GNR Class C1 (small boiler)

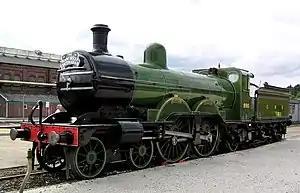
The first Atlantic tender locomotive in Great Britain, 990 "Henry Oakley" is preserved at York.

The Great Northern Railway (GNR) Small Boiler Class C1 is a class of steam locomotive, the first or Atlantic type in Great Britain. They were designed by Henry Ivatt in 1897. In total 22 were built between 1898 and 1903 at Doncaster Works. The class were commonly known as 'Klondykes' , after the 1897 Klondike gold rush. They could reach speeds of up to 90 mph (145 km/h). They were also known as "Small Atlantics".